Acanthopholis

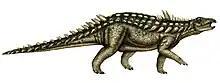
Hypothetical life restoration

The armour of "Acanthopholis" consisted of oval keeled plates set almost horizontally into the skin, with long spikes protruding from the neck and shoulder area, along the spine. "Acanthopholis" was quadrupedal and herbivorous. Its size has been estimated to be in the range of long and approximately in weight.